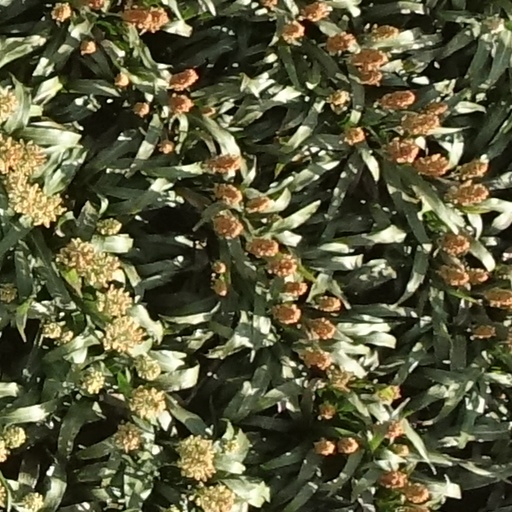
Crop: sorghum